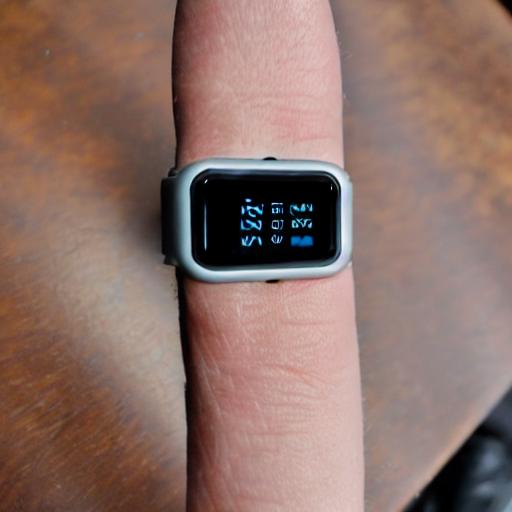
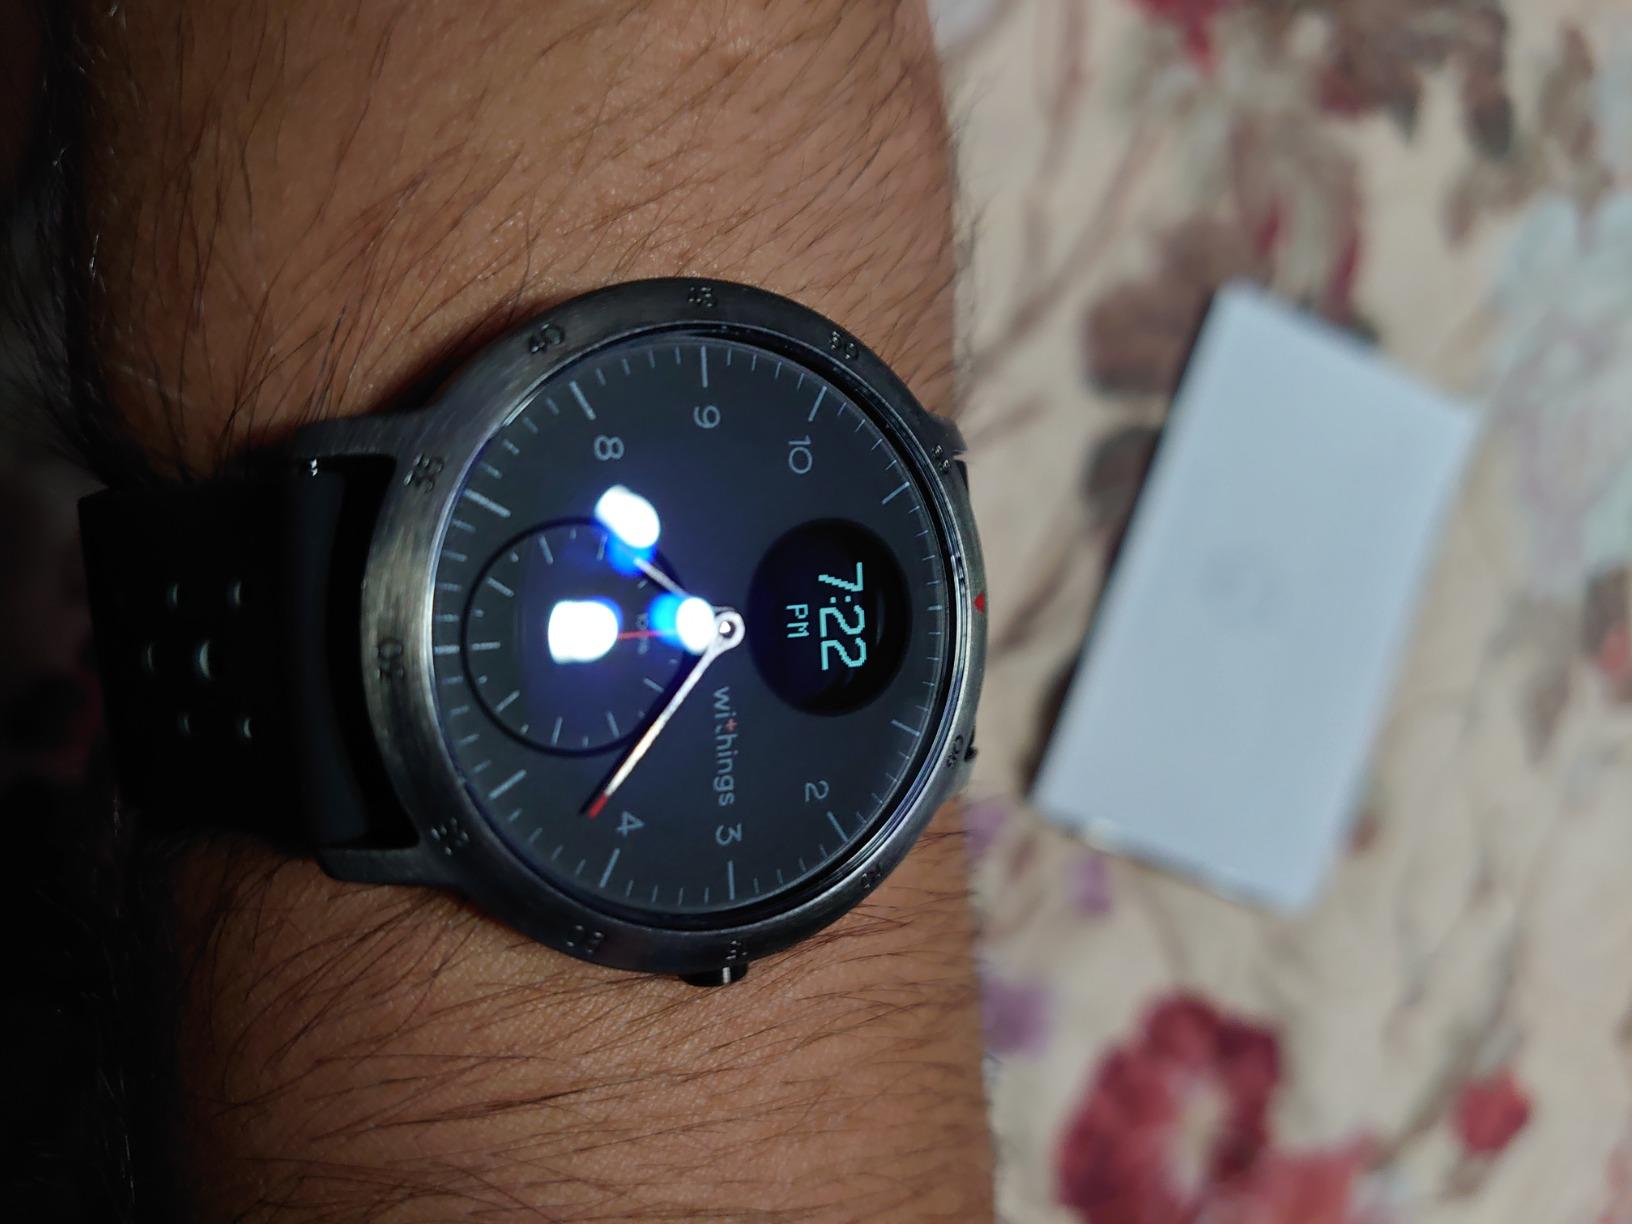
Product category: smartwatch
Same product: no